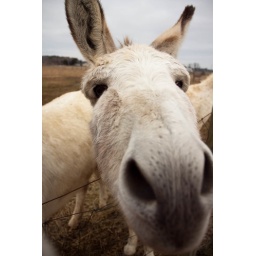
jarvis is the father of the two white boys in the background.